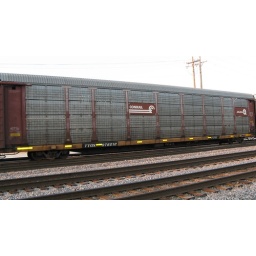
A former Conrail auto rack car in transit. Franklin Park Illinois. Thursday, June 18th 2009.